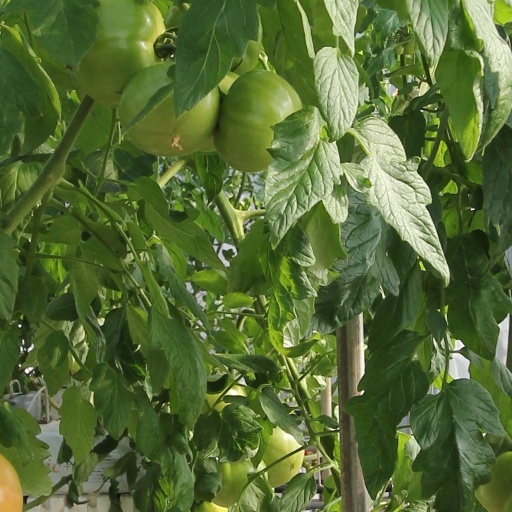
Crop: tomato